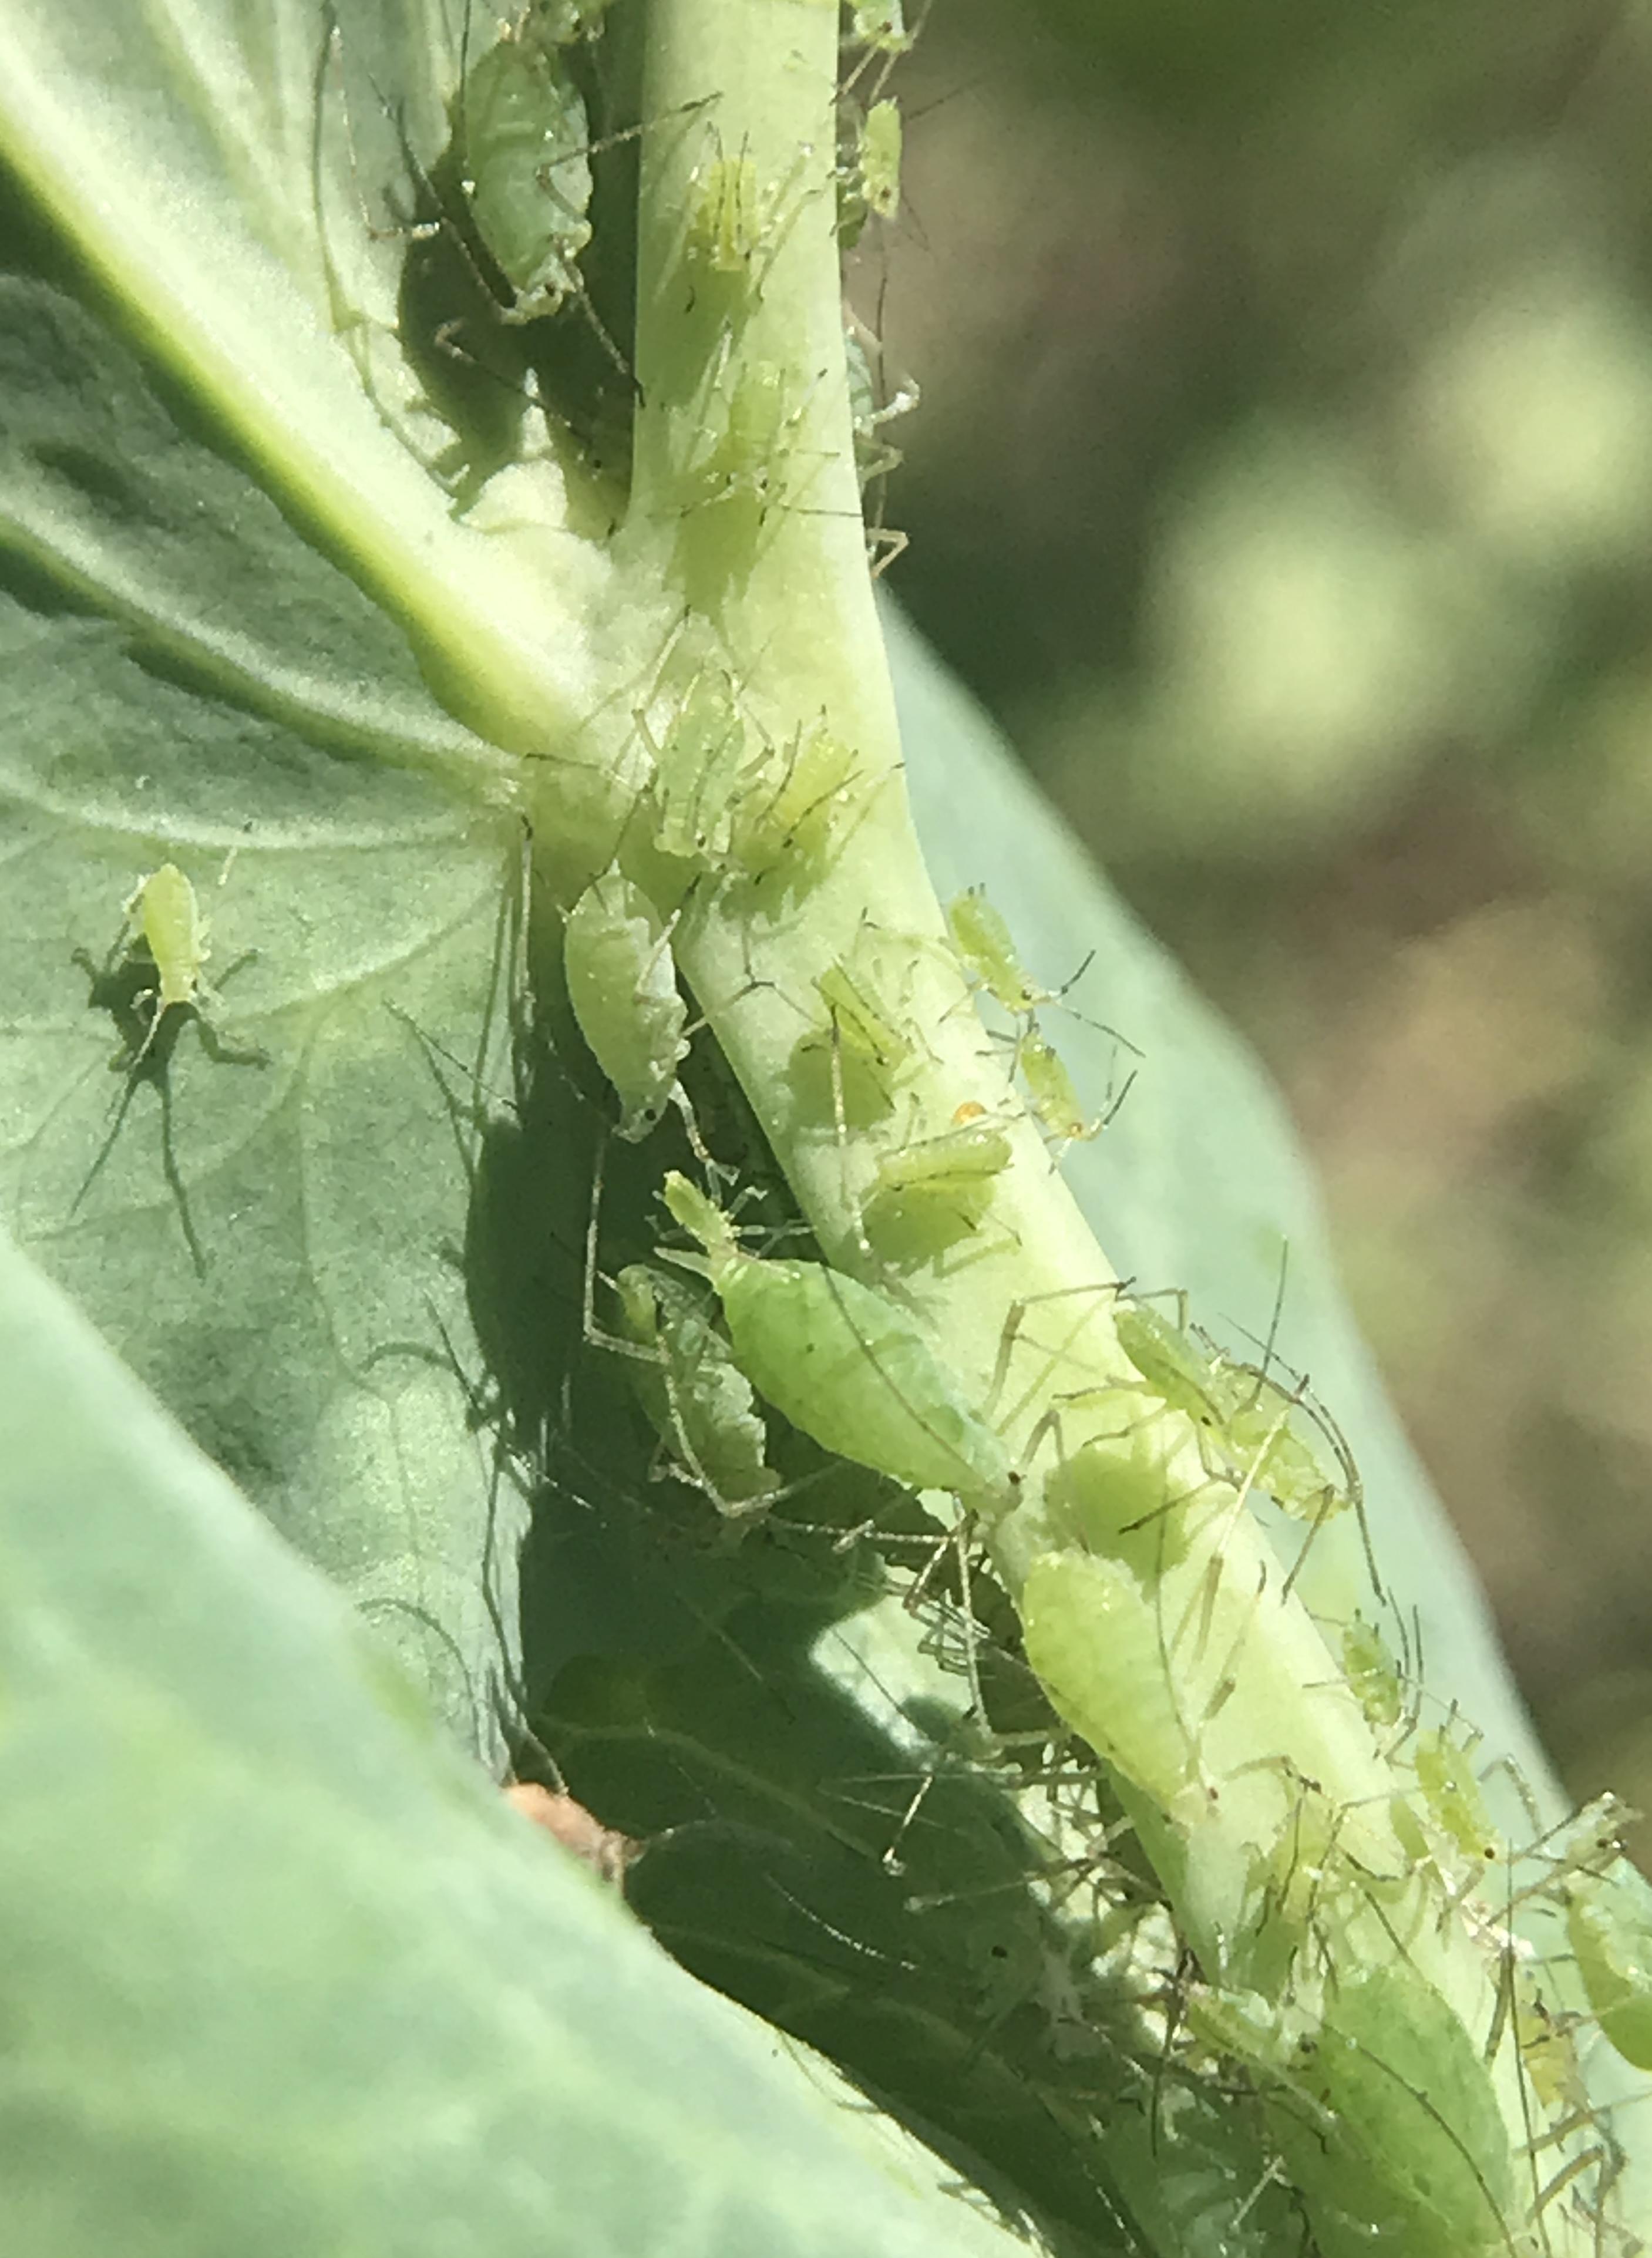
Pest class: pea_aphid